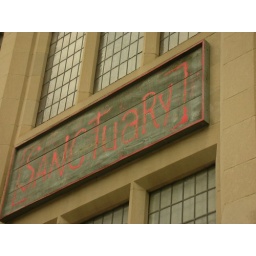
The church talked about in the book &amp;quot;God in the Alley&amp;quot; by Greg Paul